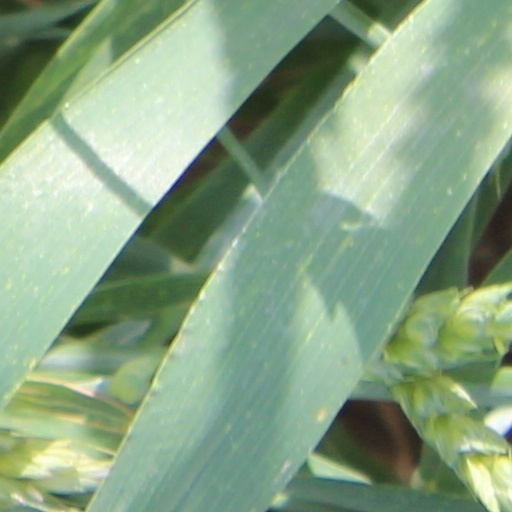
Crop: wheat